Manchester Metrolink

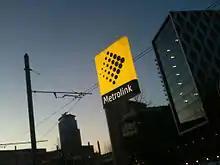
Metrolink stops are marked with yellow totems, such as this one at

In 2002, in the lead up to Manchester hosting the Commonwealth Games, a requirement to increase capacity for the event led to Metrolink investigating the purchase of redundant second-hand Boeing LRV vehicles from the Muni Metro system in San Francisco. Two were procured for testing at a cost of £170 each, although transport costs added £15,000 to that figure. The trams, numbered 1226 and 1326, were shipped to the UK in January 2002, with 1326 taken to Queen's Road depot and 1226 sent to a research centre in Derby for safety evaluations. 1326 was hauled by the Special purpose vehicle on a test from Queens Road depot to Eccles and back but suffered from a number of derailments. In the end, the proposal was not taken forward as the vehicles were found to be unsuitable and not cost effective for use in the UK with both later being scrapped.